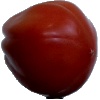
Label: Tomato Heart 1